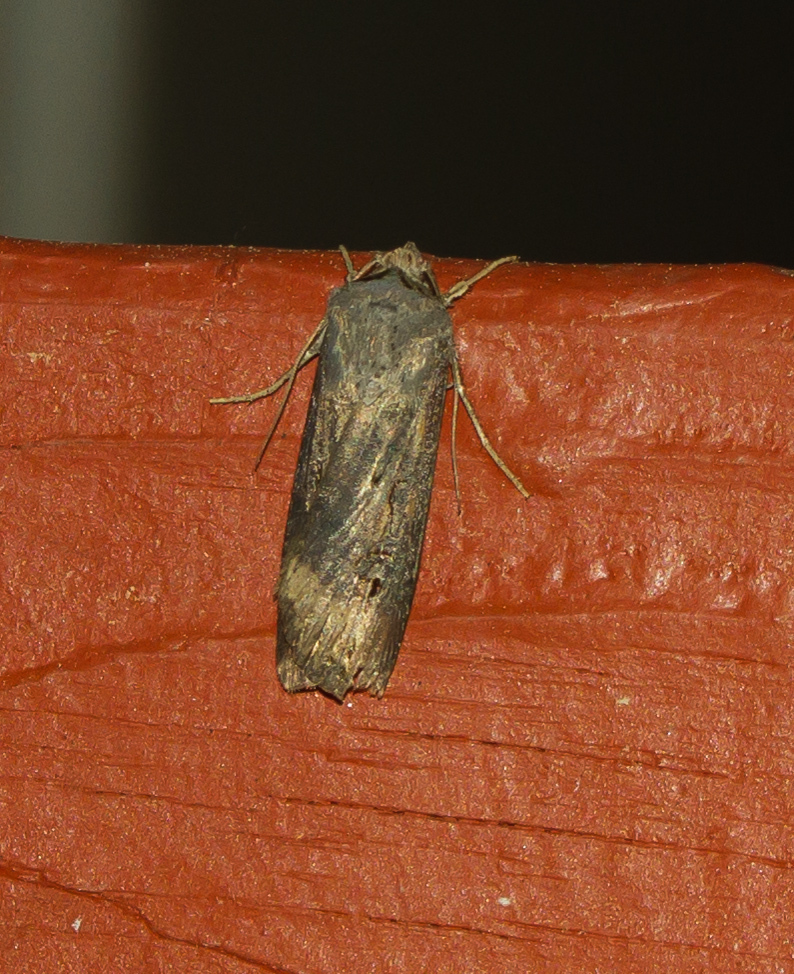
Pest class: cutworms